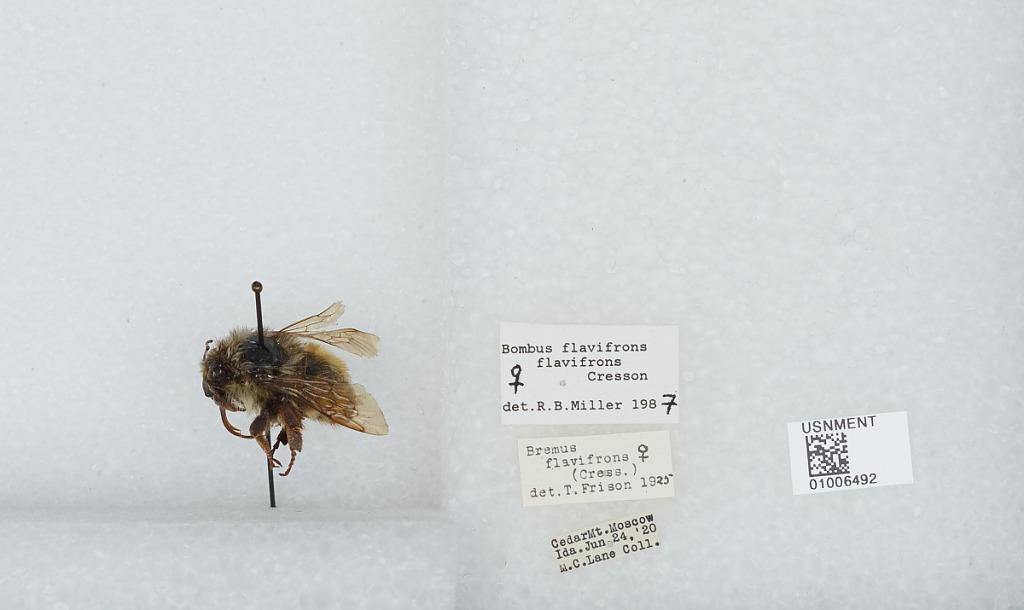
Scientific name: Bombus (Pyrobombus) flavifrons Cresson
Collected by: M. Lane
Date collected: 1920-6-24
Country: United States
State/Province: Idaho
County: Latah
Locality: Cedar Mountain, Moscow
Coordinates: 46.8036, -116.869
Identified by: Miller, R. B.